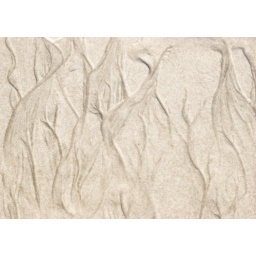
these are created by retreating water to the ocean in the sand.